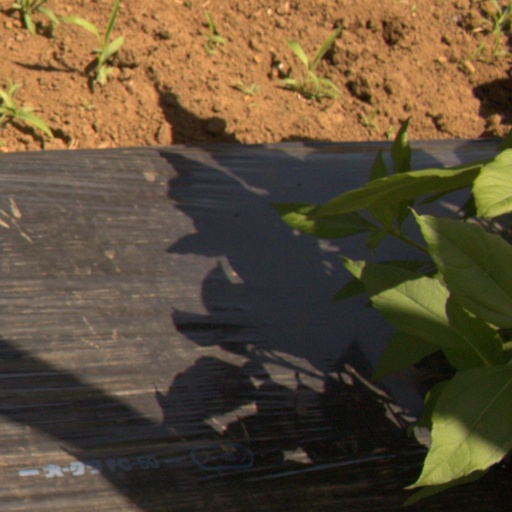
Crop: Jerusalem artichoke